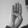
ASL letter: B